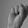
ASL letter: S